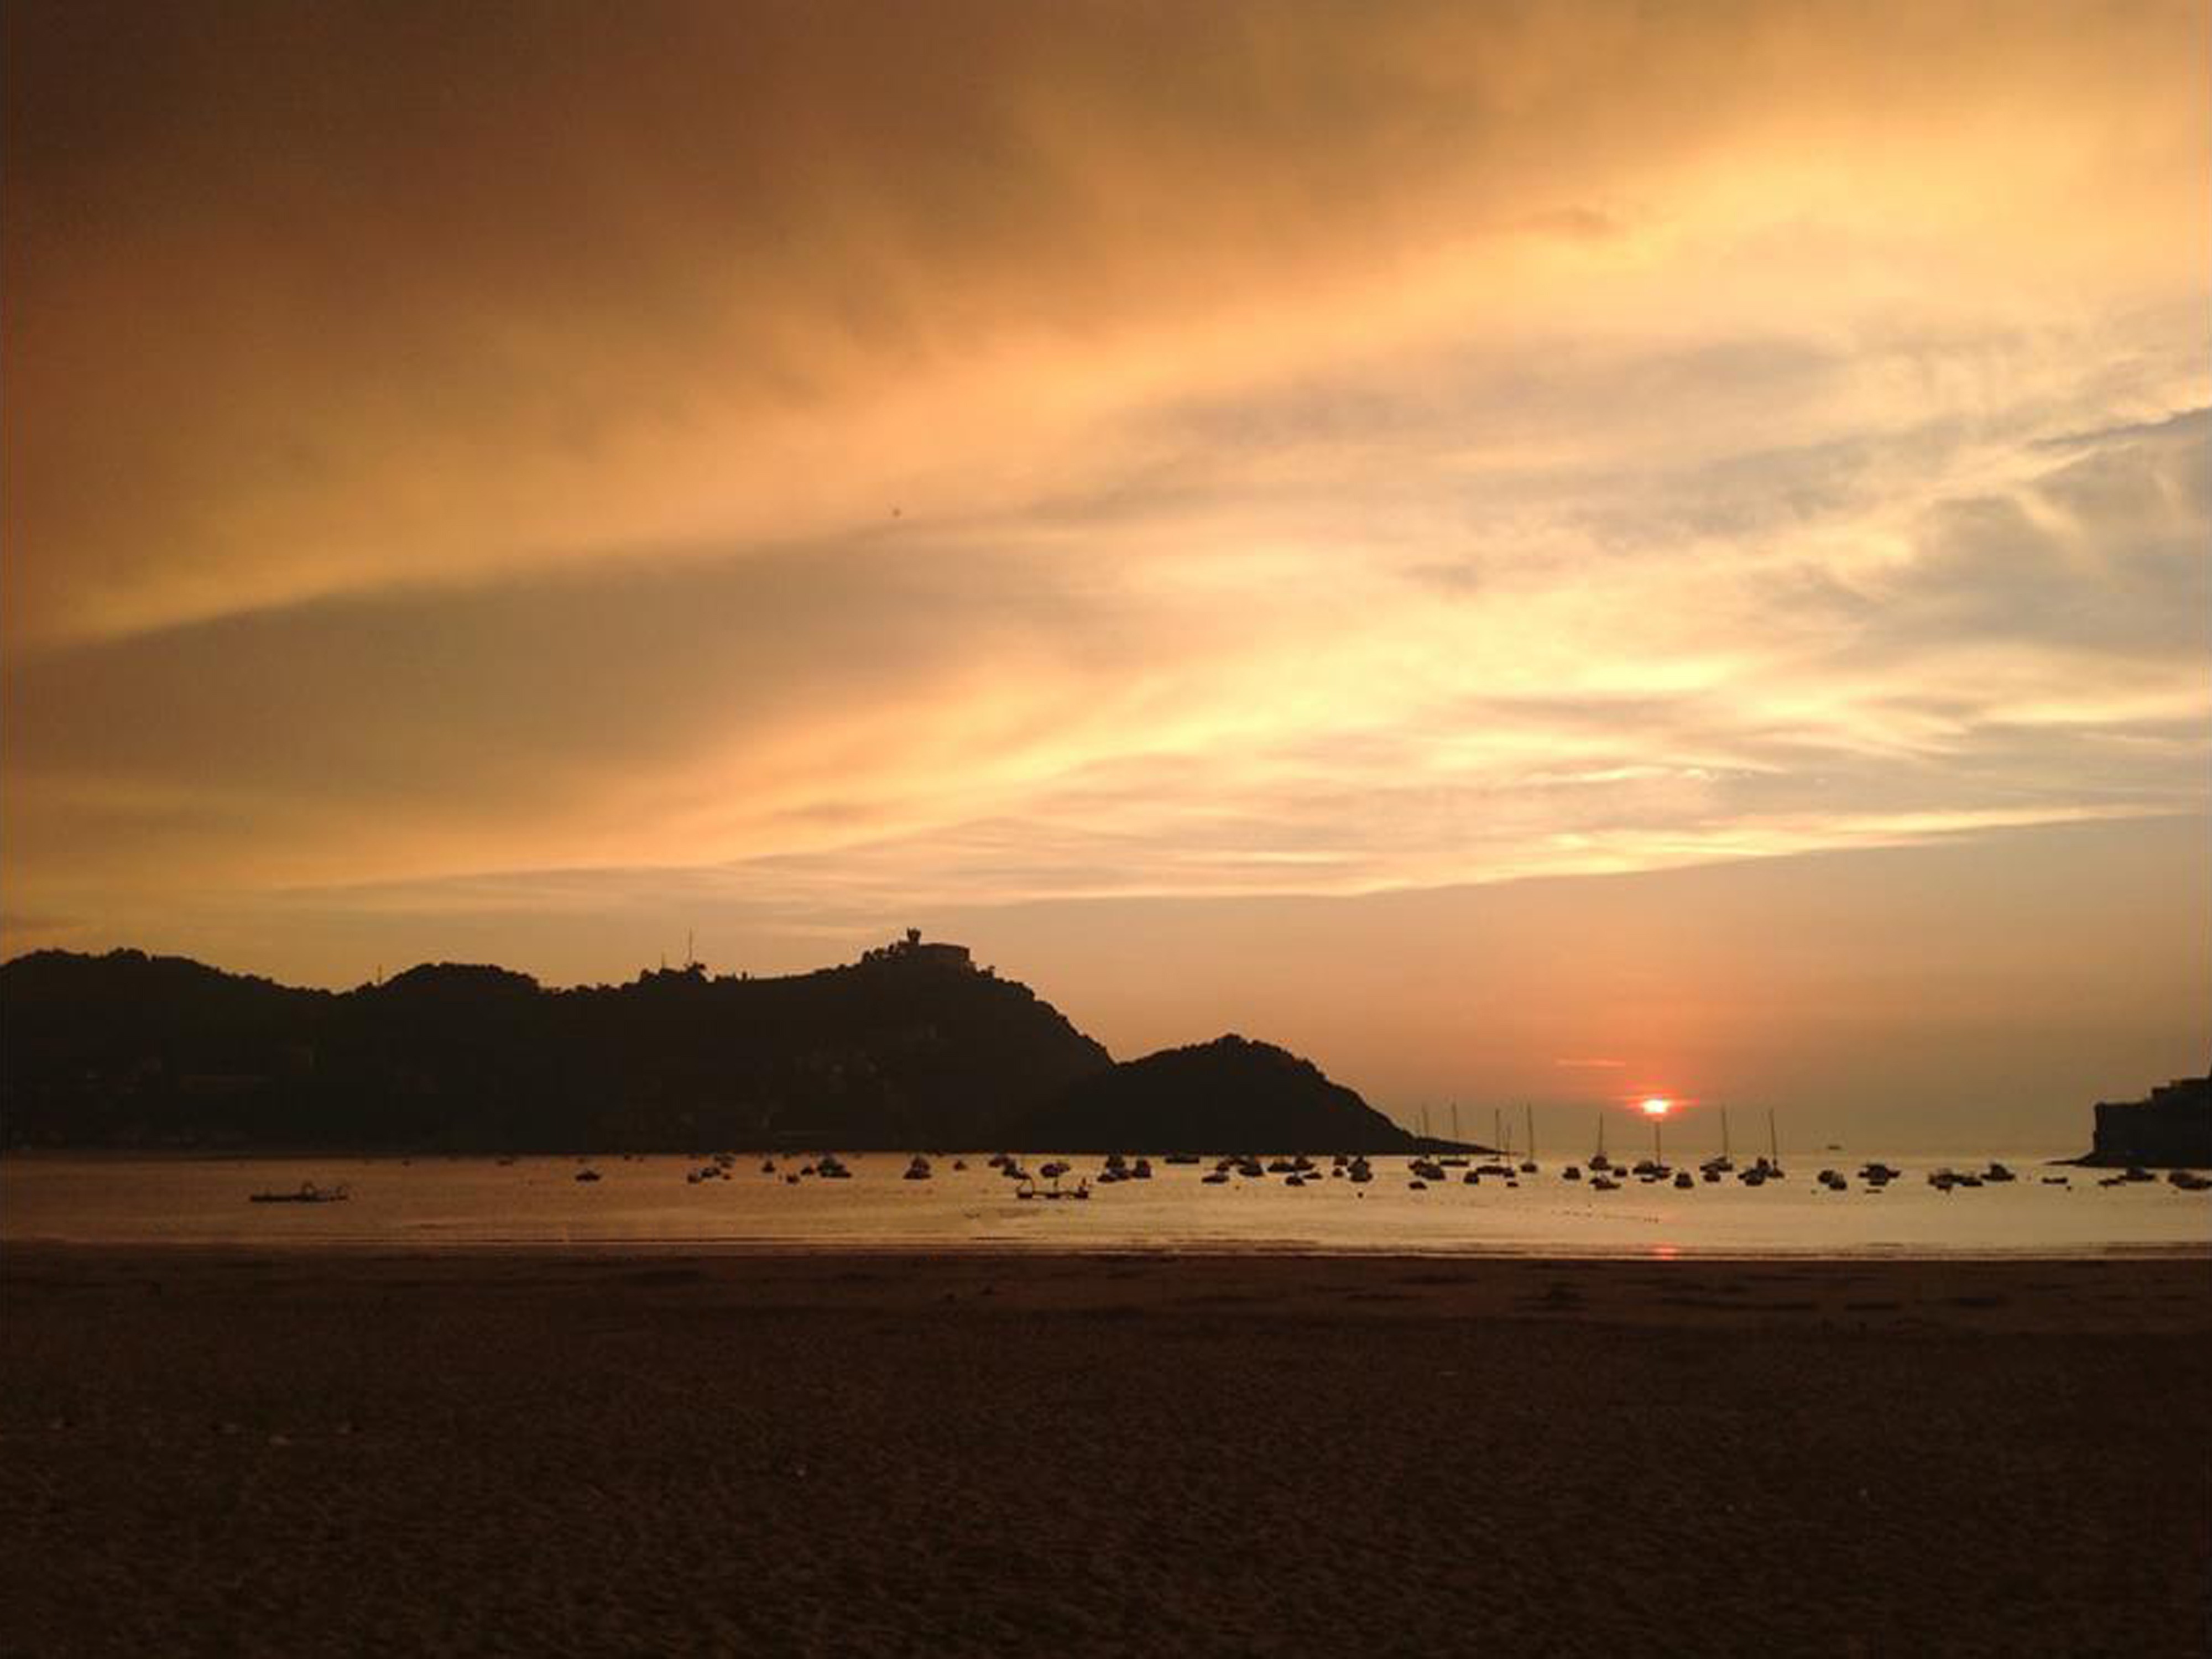
beach, sea, coast, ocean, horizon, cloud, sky, sun, sunrise, sunset, sunlight, morning, dawn, dusk, evening, bay, body of water, sri lanka, ceylon, afterglow, evening sky, mannar beach